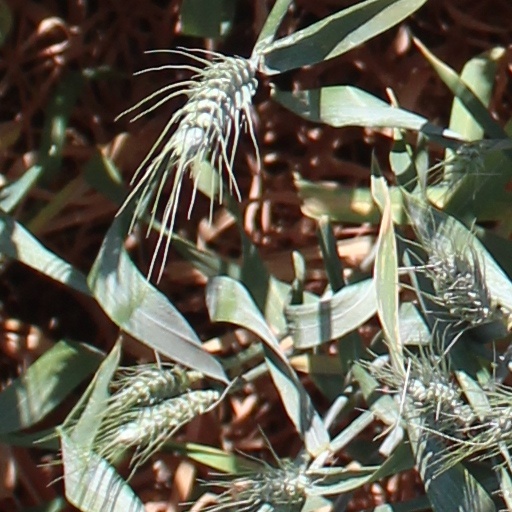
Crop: wheat